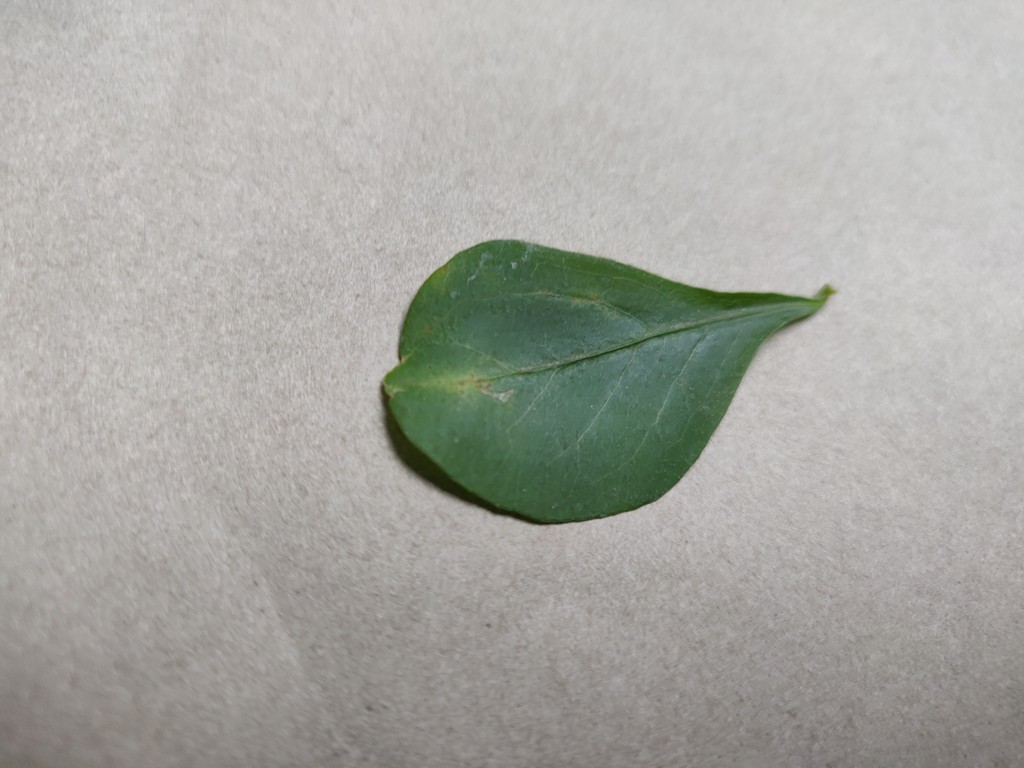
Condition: Unhealthy
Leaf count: single
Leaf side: front